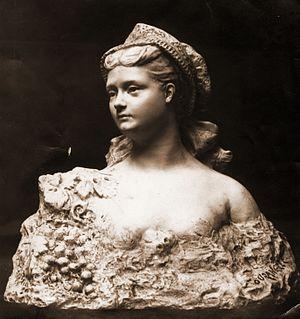
Georges Delpérier, né à Paris le 20 novembre 1865 et mort le 30 novembre 1936 à Tours en France, est un sculpteur français.
Les Bonnets de dentelle est un roman autobiographique de René Boylesve, publié à titre posthume en 1967 à l'occasion du centenaire de la naissance de l'écrivain. Il raconte quelques années de la vie d'une famille regroupée autour d'une tante dans un grand domaine agricole du Sud de la Touraine.